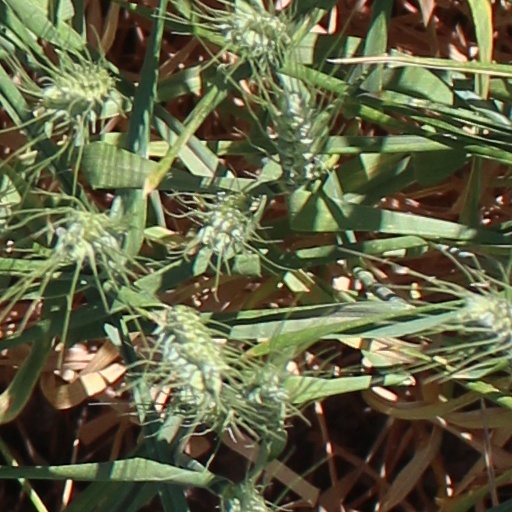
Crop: wheat